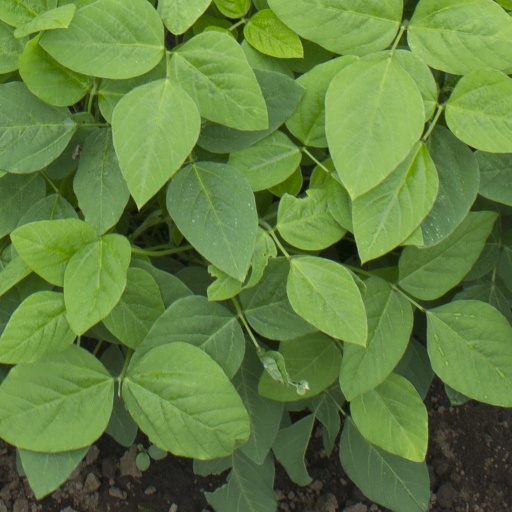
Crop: soybean